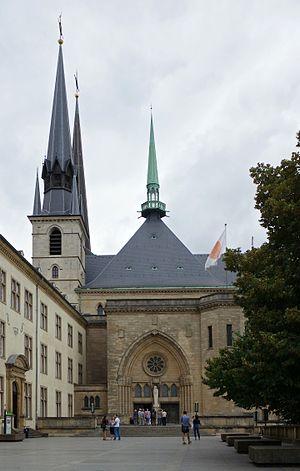
La cathédrale Notre-Dame de Luxembourg, est un édifice religieux catholique sis à Luxembourg-Ville. Construite de 1613 à 1621 comme église du collège des jésuites elle devient cathédrale et siège de l'archevêché de Luxembourg en 1870. Elle est également sanctuaire marial, abritant la statue de Notre-Dame 'Consolatrice des Affligés', protectrice de la ville de Luxembourg.